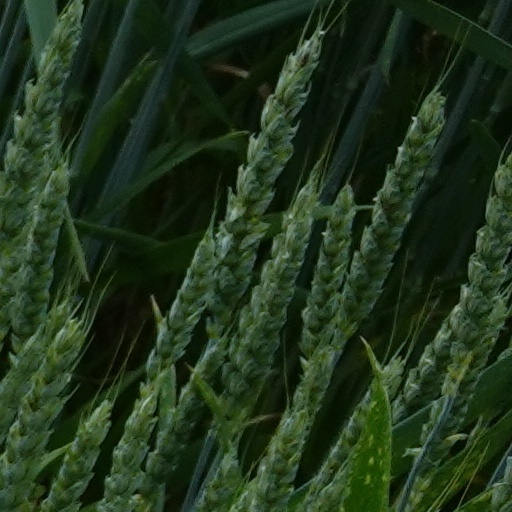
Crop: wheat